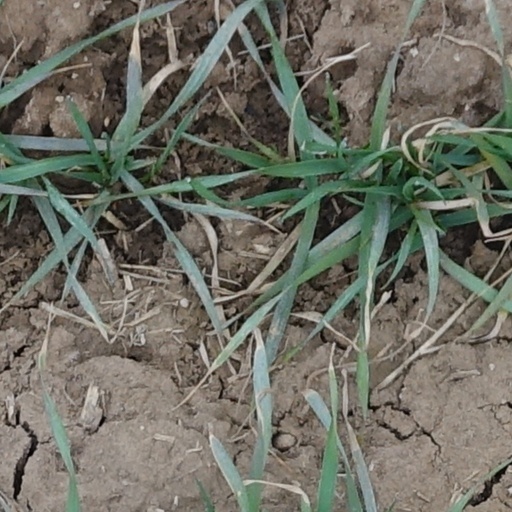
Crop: wheat